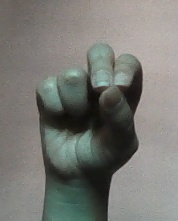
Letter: gaaf